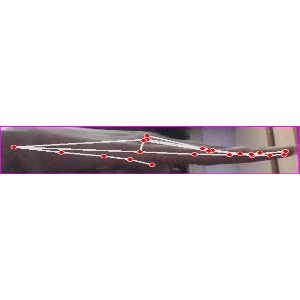
अक्षर: ज